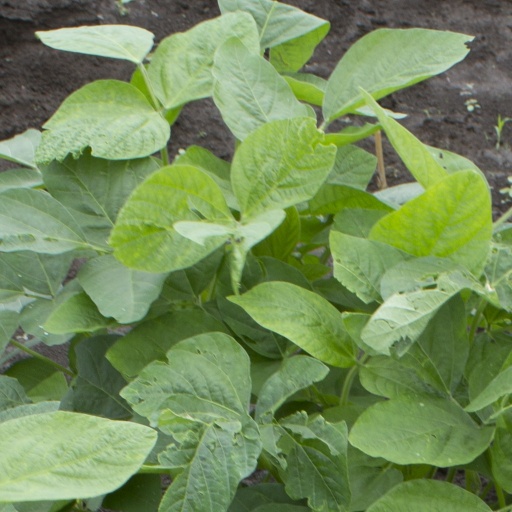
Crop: soybean